Israel at the 2010 Winter Olympics

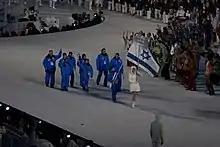
The athletes entering the stadium during the opening ceremonies.

Israel participated in every Winter Olympics since the 1994 Olympics in Norway. The country has never won a Winter Olympics medal.